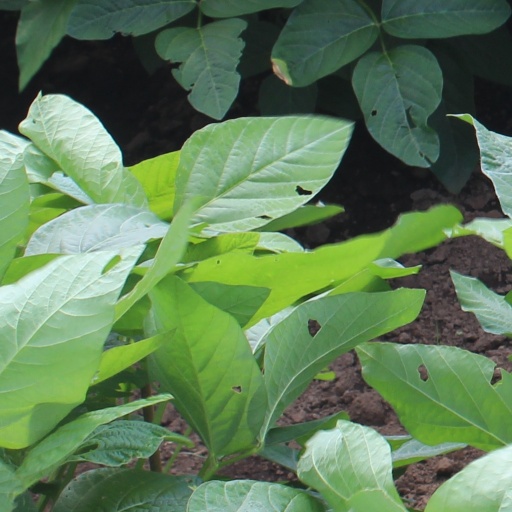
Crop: soybean